T-64

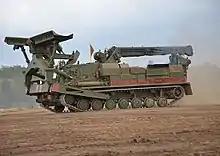
BAT-2 combat engineering vehicle

A 2019 modernization program with TPN-1TPV thermal sight, 1A43U fire-control system, 1H46M sight for the Kombat ATGM, Lybid-2 radios, Basalt battlefield information system, raised turret ring, improved KhSChVK Nizh reactive armour, armour shield above the commander's cupola, 12 mm armour for external fuel tanks, anti-RPG screens beside the engine compartment, and new 1000-hp 6TD-1 engine and transmission (new 5TD engines were no longer manufactured). This was conducted at the Kharkiv Armoured-Vehicle Plant (KhBTZ), with the engine compartment enlarged for the new engine by the Malyshev Factory (ZIM). Upgraded tanks were field tested in April 2021, and several were paraded in the August Independence Day parade.